Evolution of birds

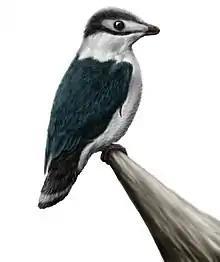
Reconstruction of "Iberomesornis romerali", a toothed enantiornithine

The evolutionary trend among birds has been the reduction of anatomical elements to save weight. The first element to disappear was the bony tail, being reduced to a pygostyle and the tail function taken over by feathers. "Confuciusornis" is an example of their trend. While keeping the clawed fingers, perhaps for climbing, it had a pygostyle tail, though longer than in modern birds. A large group of birds, the Enantiornithes, evolved into ecological niches similar to those of modern birds and flourished throughout the Mesozoic. Though their wings resembled those of many modern bird groups, they retained the clawed wings and a snout with teeth rather than a beak in most forms. The loss of a long tail was followed by a rapid evolution of their legs which evolved to become highly versatile and adaptable tools that opened up new ecological niches.